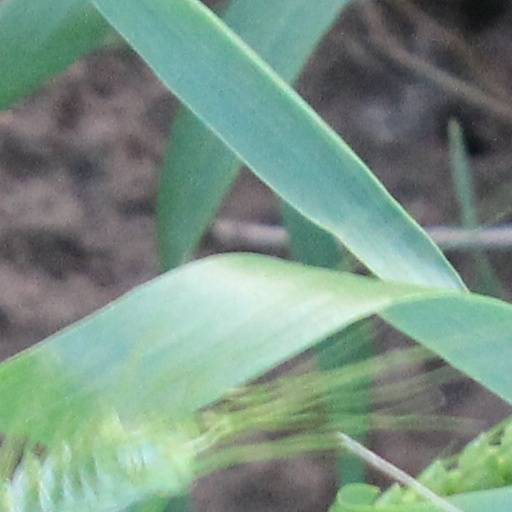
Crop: wheat